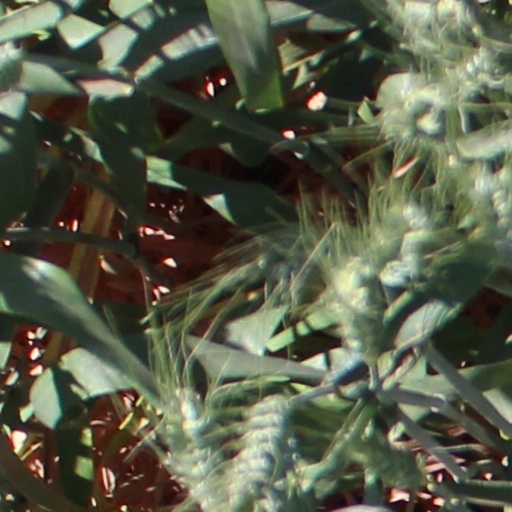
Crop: wheat